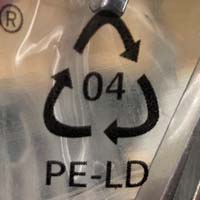
Plastic recycling code class: 4_low_density_polyethylene_PE-LD